Końskie

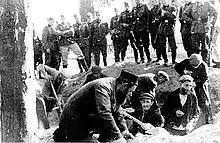
Local Jews digging graves for German soldiers killed in the Battle of Końskie

After the Nazi German invasion of Poland, a ghetto was established in 1940 and closed off in the spring of 1941. The Jews of Końskie and Polish prisoners from Końskie and surrounding towns were forced to dig up the graves, which were used in the construction of pig farms, the Modliszewicach spire, and walls in Końskie and nearby villages. The cemetery was also used as a place of execution for both Jews and Poles.